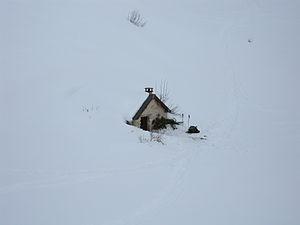
refuge de Tiolache du Milieu, Parc Régional du Vercors, Saint-Andéol (Isère)
Saint-Andéol est une commune française située dans le département de l'Isère en région Auvergne-Rhône-Alpes.